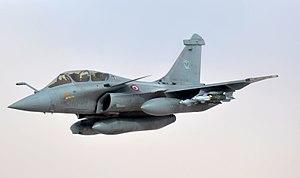
Donecle est une startup toulousaine qui développe un système d'inspection d'avions grâce à des drones automatisés. La société propose un drone ou un essaim de drones capables de se localiser par rapport à l'avion et d'inspecter visuellement la surface externe.
Liste des escadrons actifs de l'Armée de l'air française en date du 1ᵉʳ septembre 2018.
L'Escadron de transformation Rafale 3/4 Aquitaine est une unité de combat de l'armée de l'air française volant sur Dassault Rafale actuellement stationnée sur la base aérienne 113 de Saint-Dizier.